Eldorado (poem)

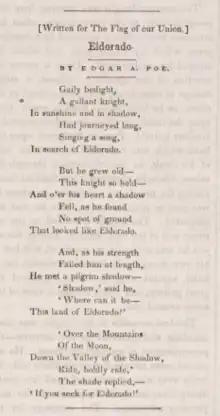
First publication in "The Flag of Our Union", April 21, 1849

"Eldorado" is a poem written by Edgar Allan Poe, first published in April 1849.